Spiaggia libera

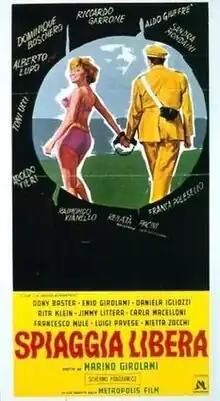

Spiaggia libera is a 1965 Italian comedy film directed by Marino Girolami.